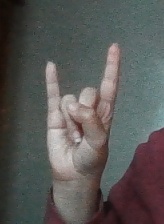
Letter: la